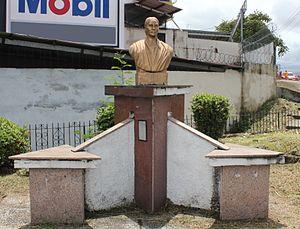
Sara Sotillo, née le 19 avril 1900 à San Miguel, sur l'Isla del Rey et morte le 16 décembre 1961, est une éducatrice et féministe panaméenne. Elle est l'une des fondatrices du Parti national féministe.